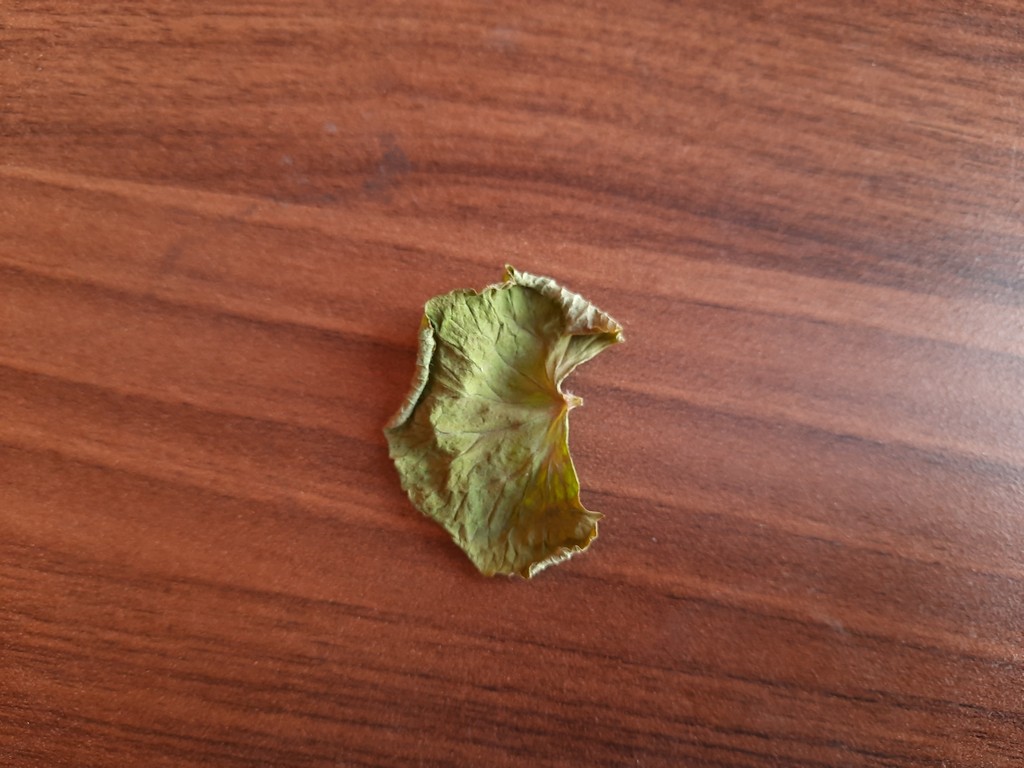
Label: Dried